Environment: lab
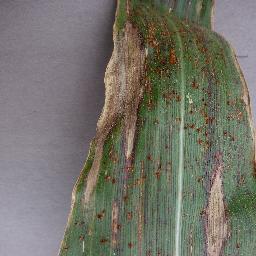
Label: northern_corn_leaf_blight